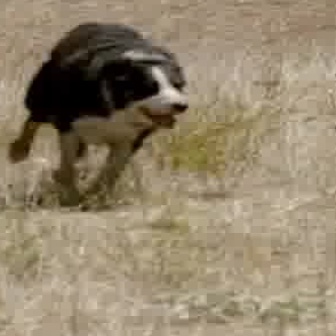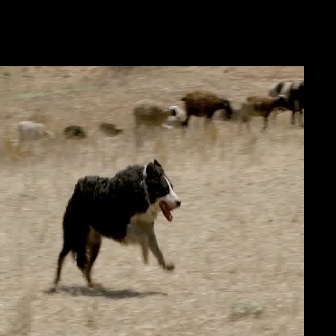
  Please identify the target specified by the bounding box [5,19,189,203] in the first image and locate it in the second image. Return the coordinates in [x_min,y_min,x_max,y_max] format.
Answer: [48,159,181,292]